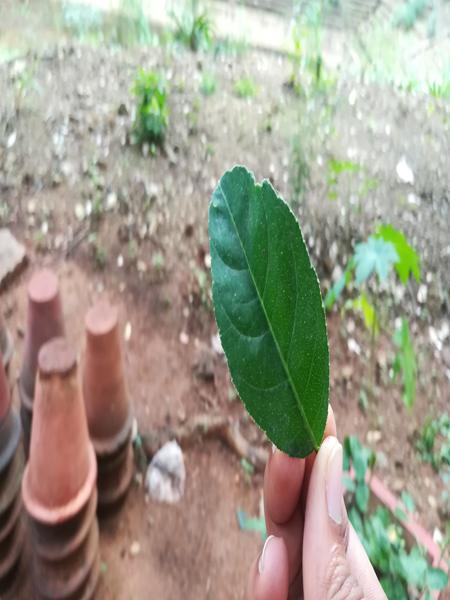
Plant: Badipala